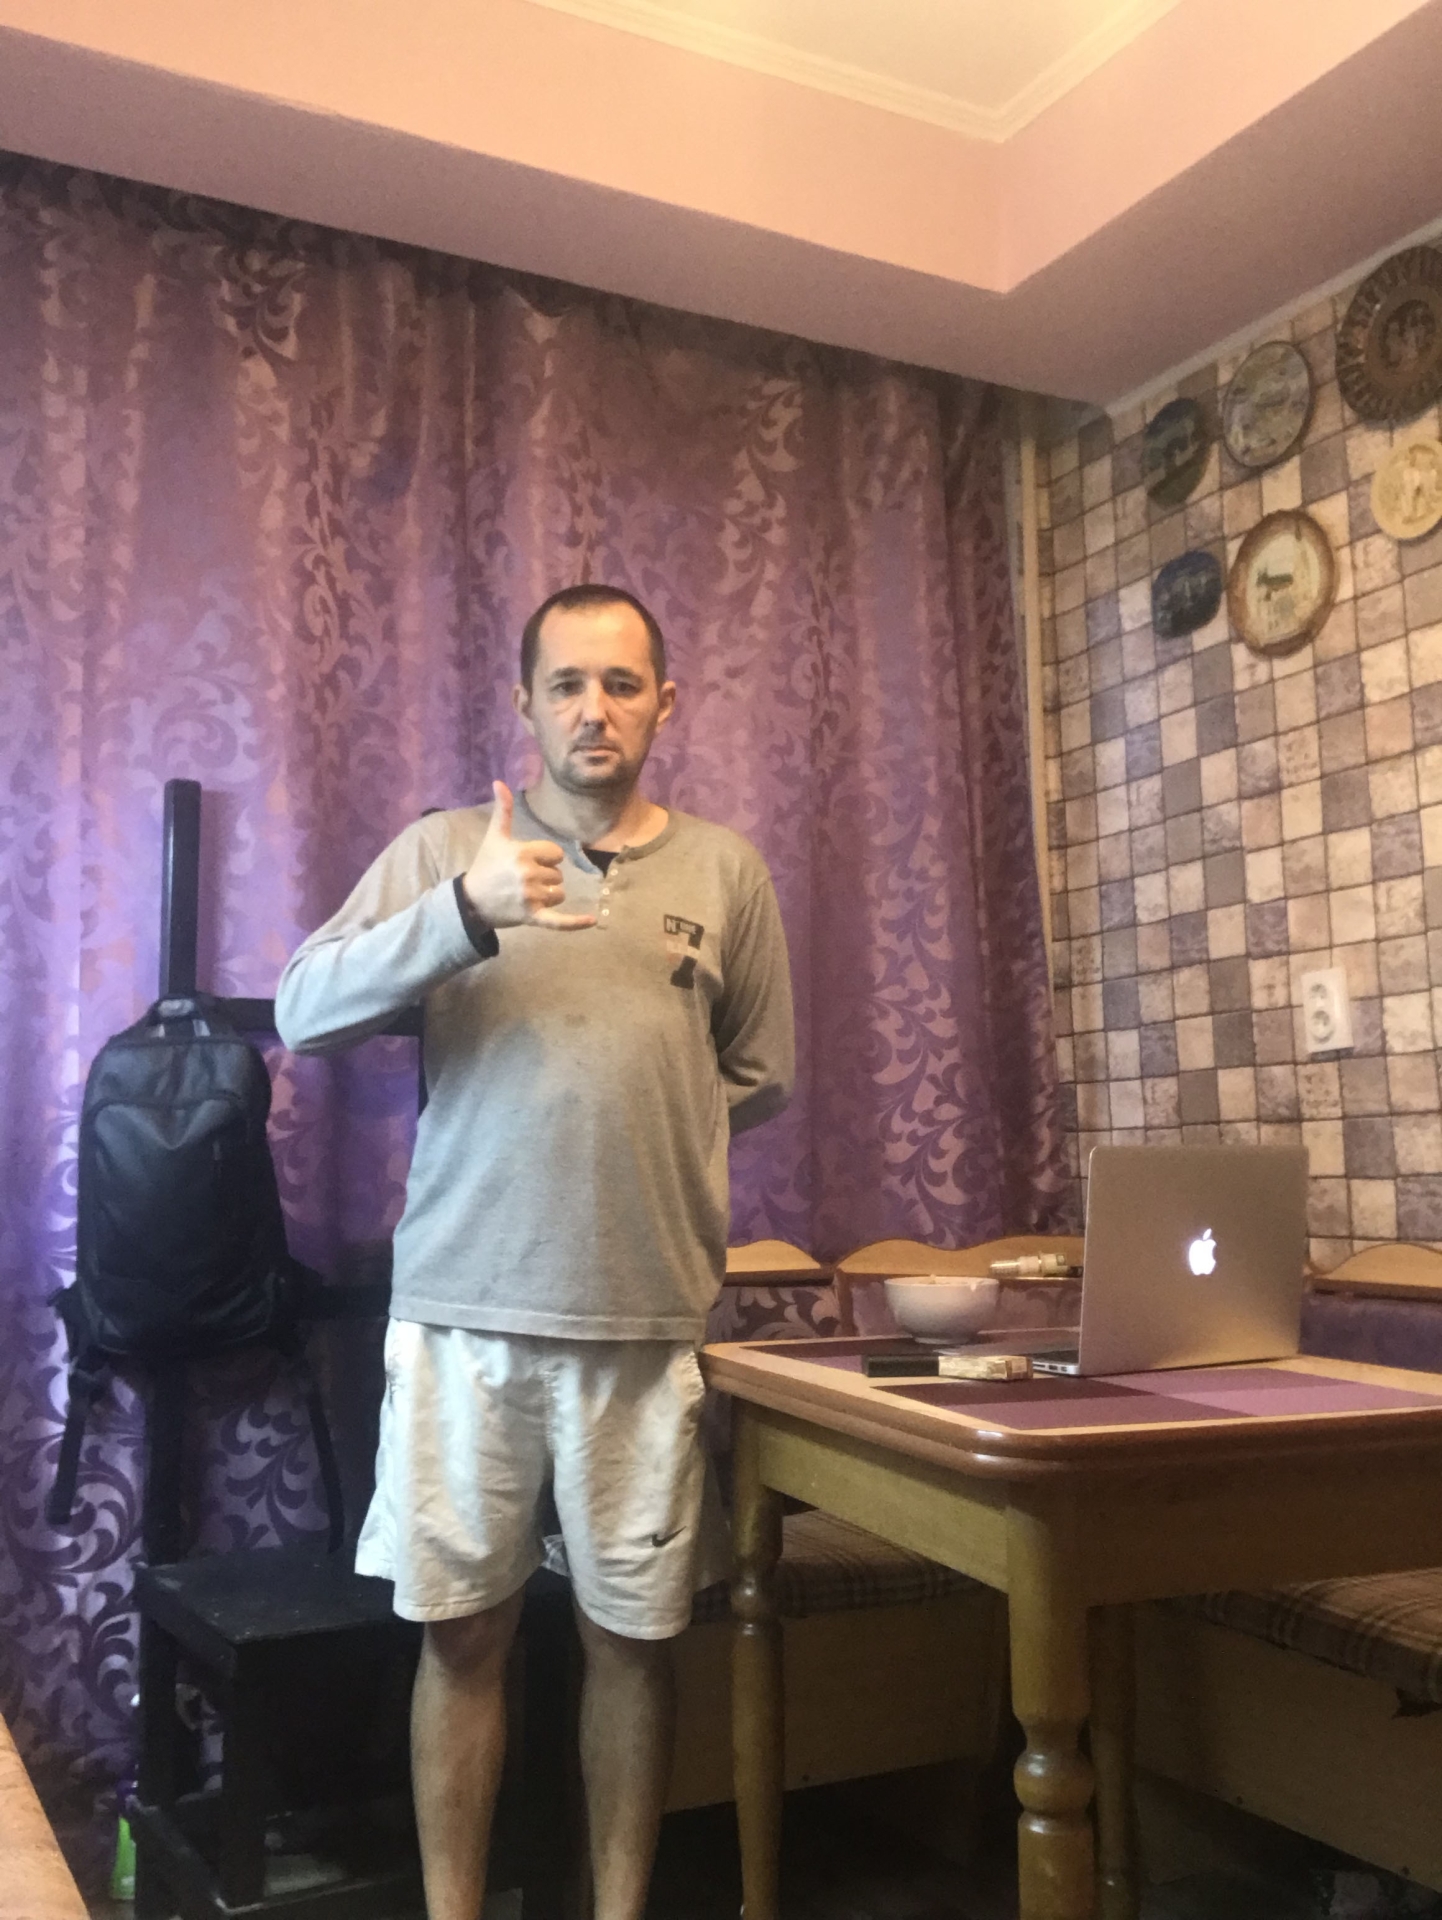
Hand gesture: call